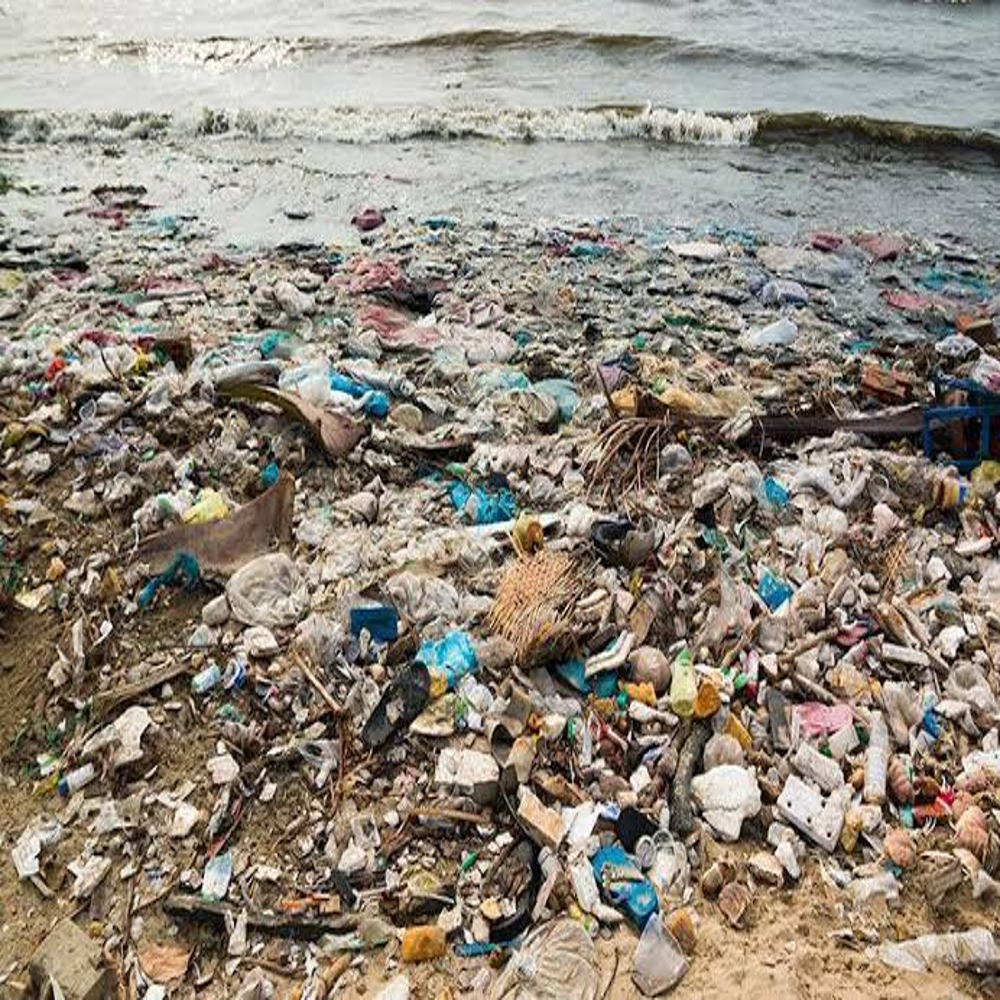
Body of water present: yes
Land polluted: yes
Water polluted: yes
Pollution percentage: 80%